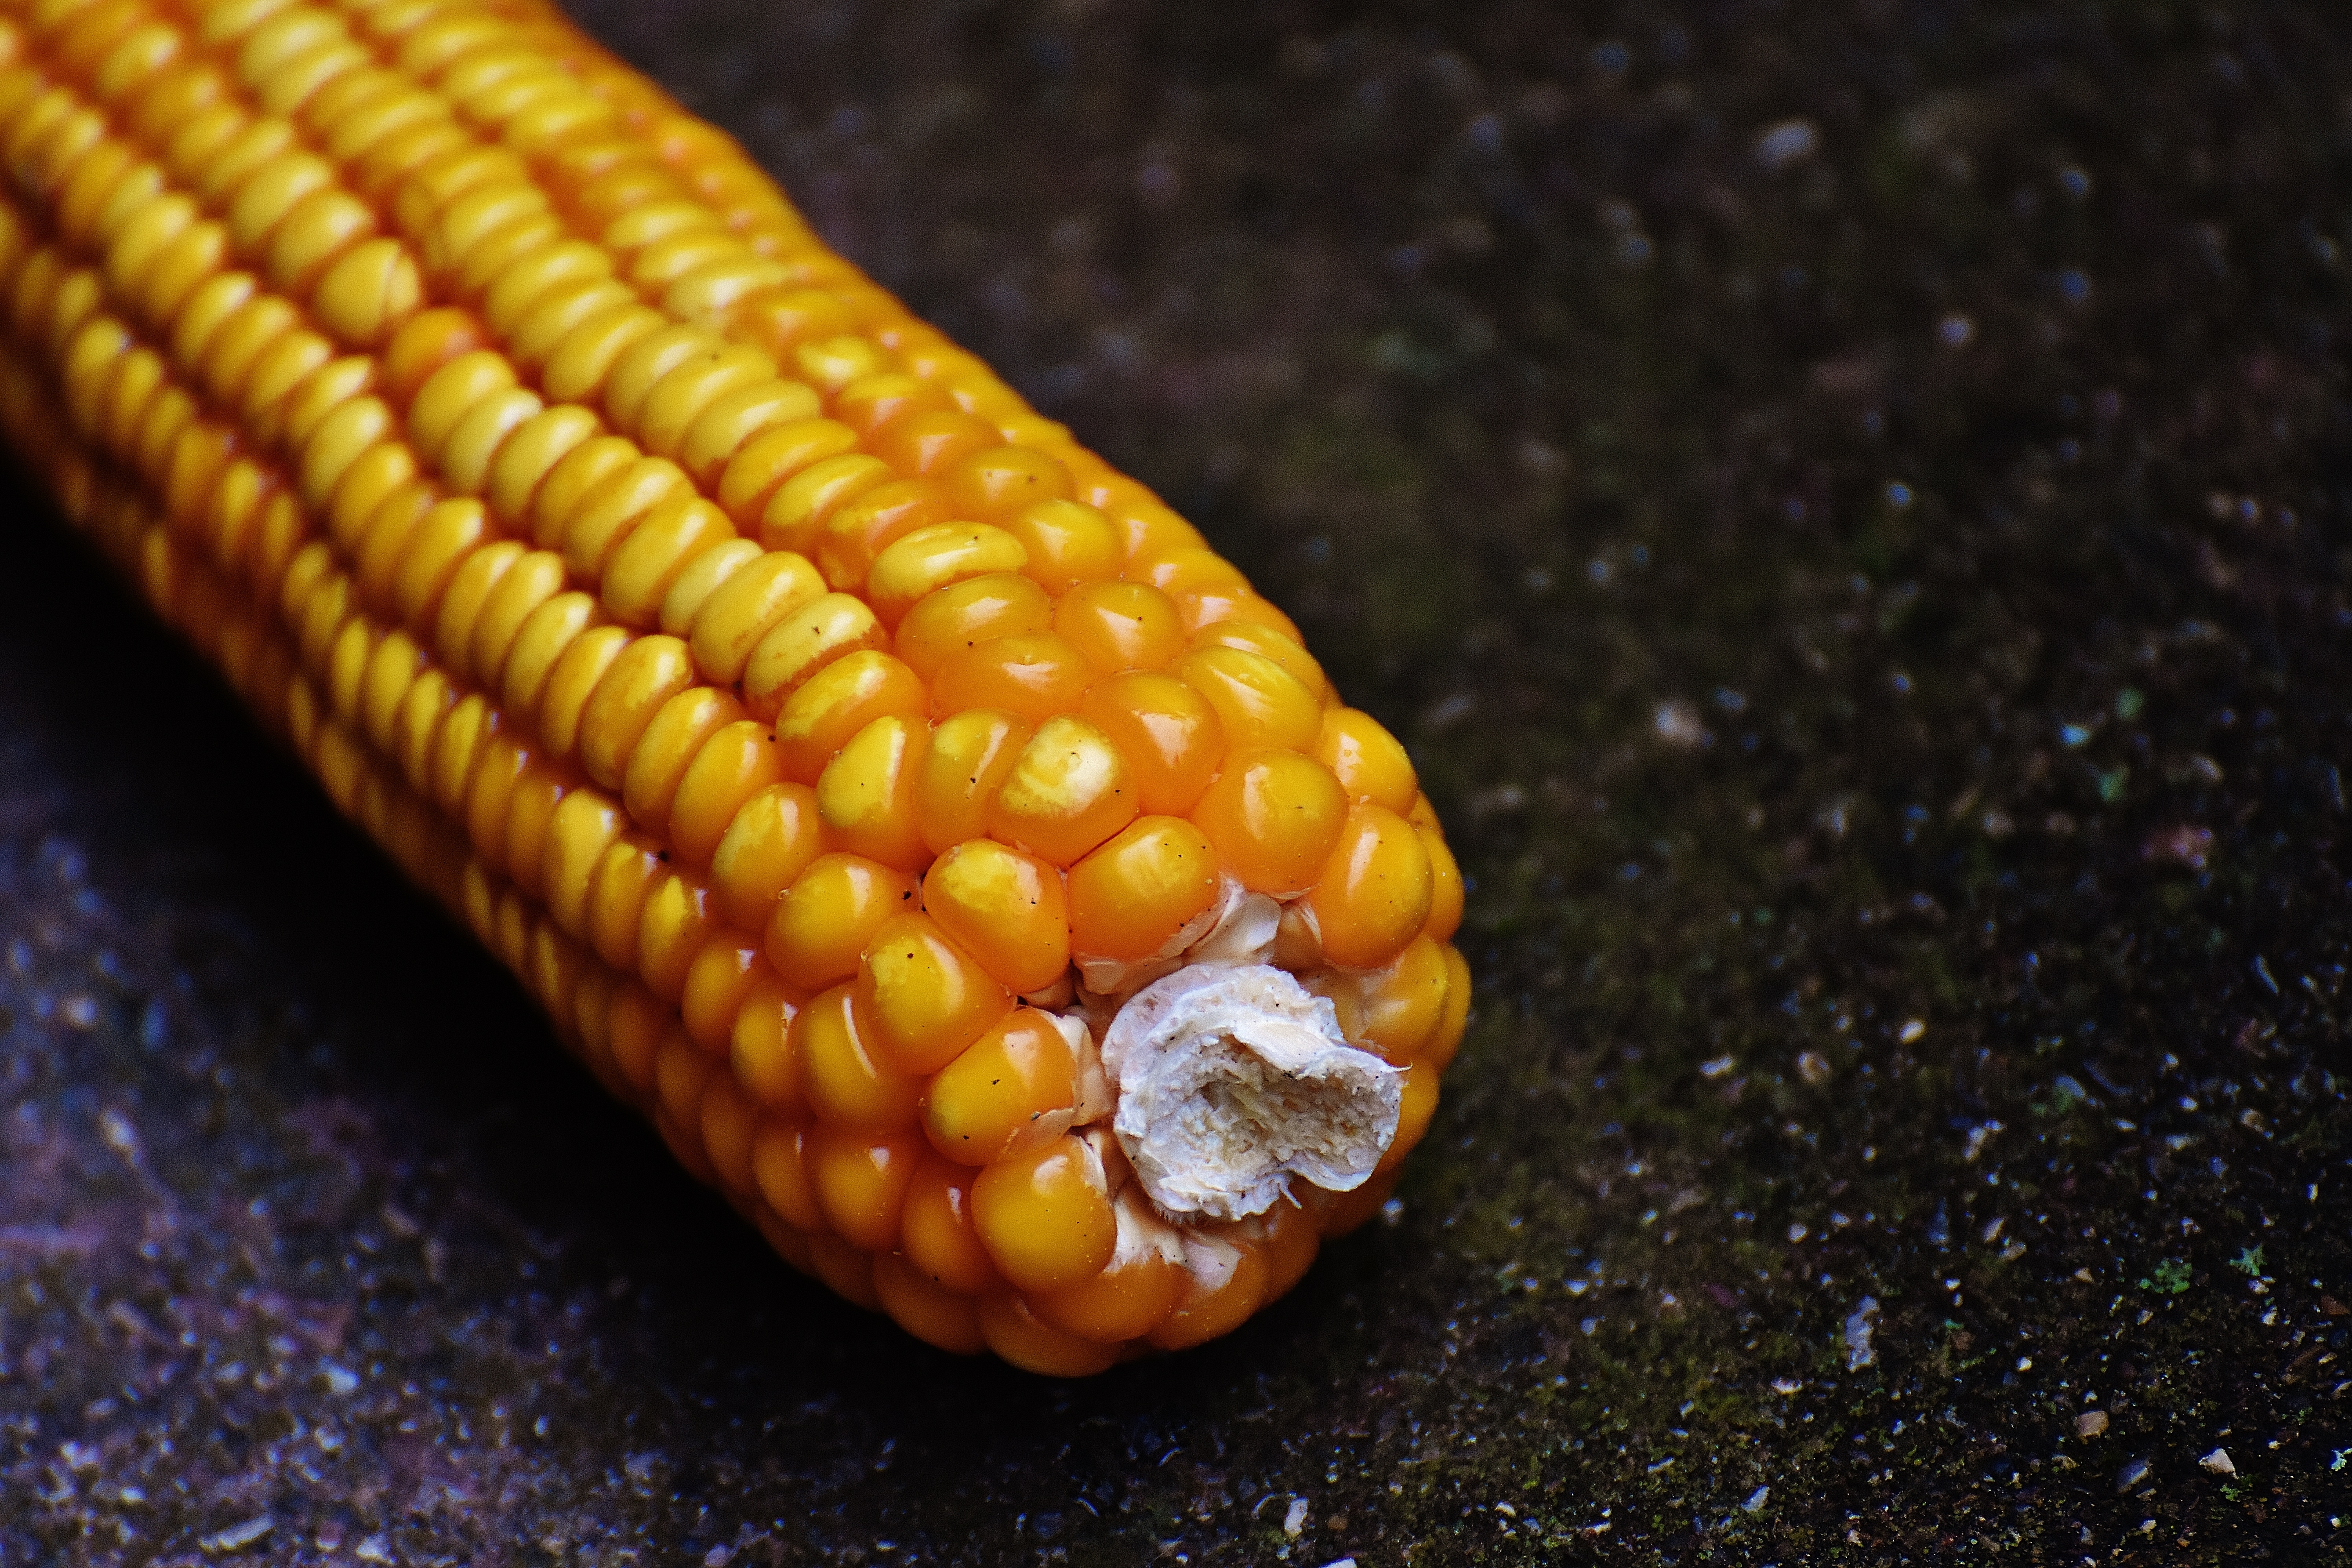
nature, dish, food, produce, corn, cuisine, vegetables, sweet corn, maize, macro photography, corn on the cob, vegetable mais, corn kernels